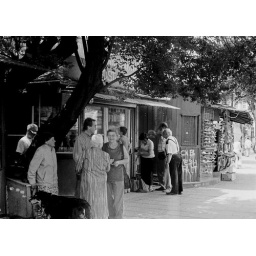
Taken at the stalls nearby the market across the road from our apartment in Krakow, Poland. ISO 400 film, scanned negative.